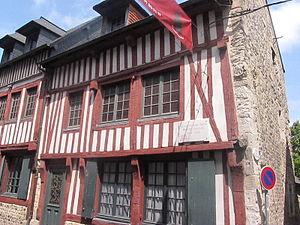
L'Allegro est une courte pièce pour piano composée par Erik Satie. Datée du 9 septembre 1884, lorsque Satie avait 18 ans, c'est sa première composition connue. C'est la première fois avec cette pièce qu'il signe Erik au lieu de Éric.